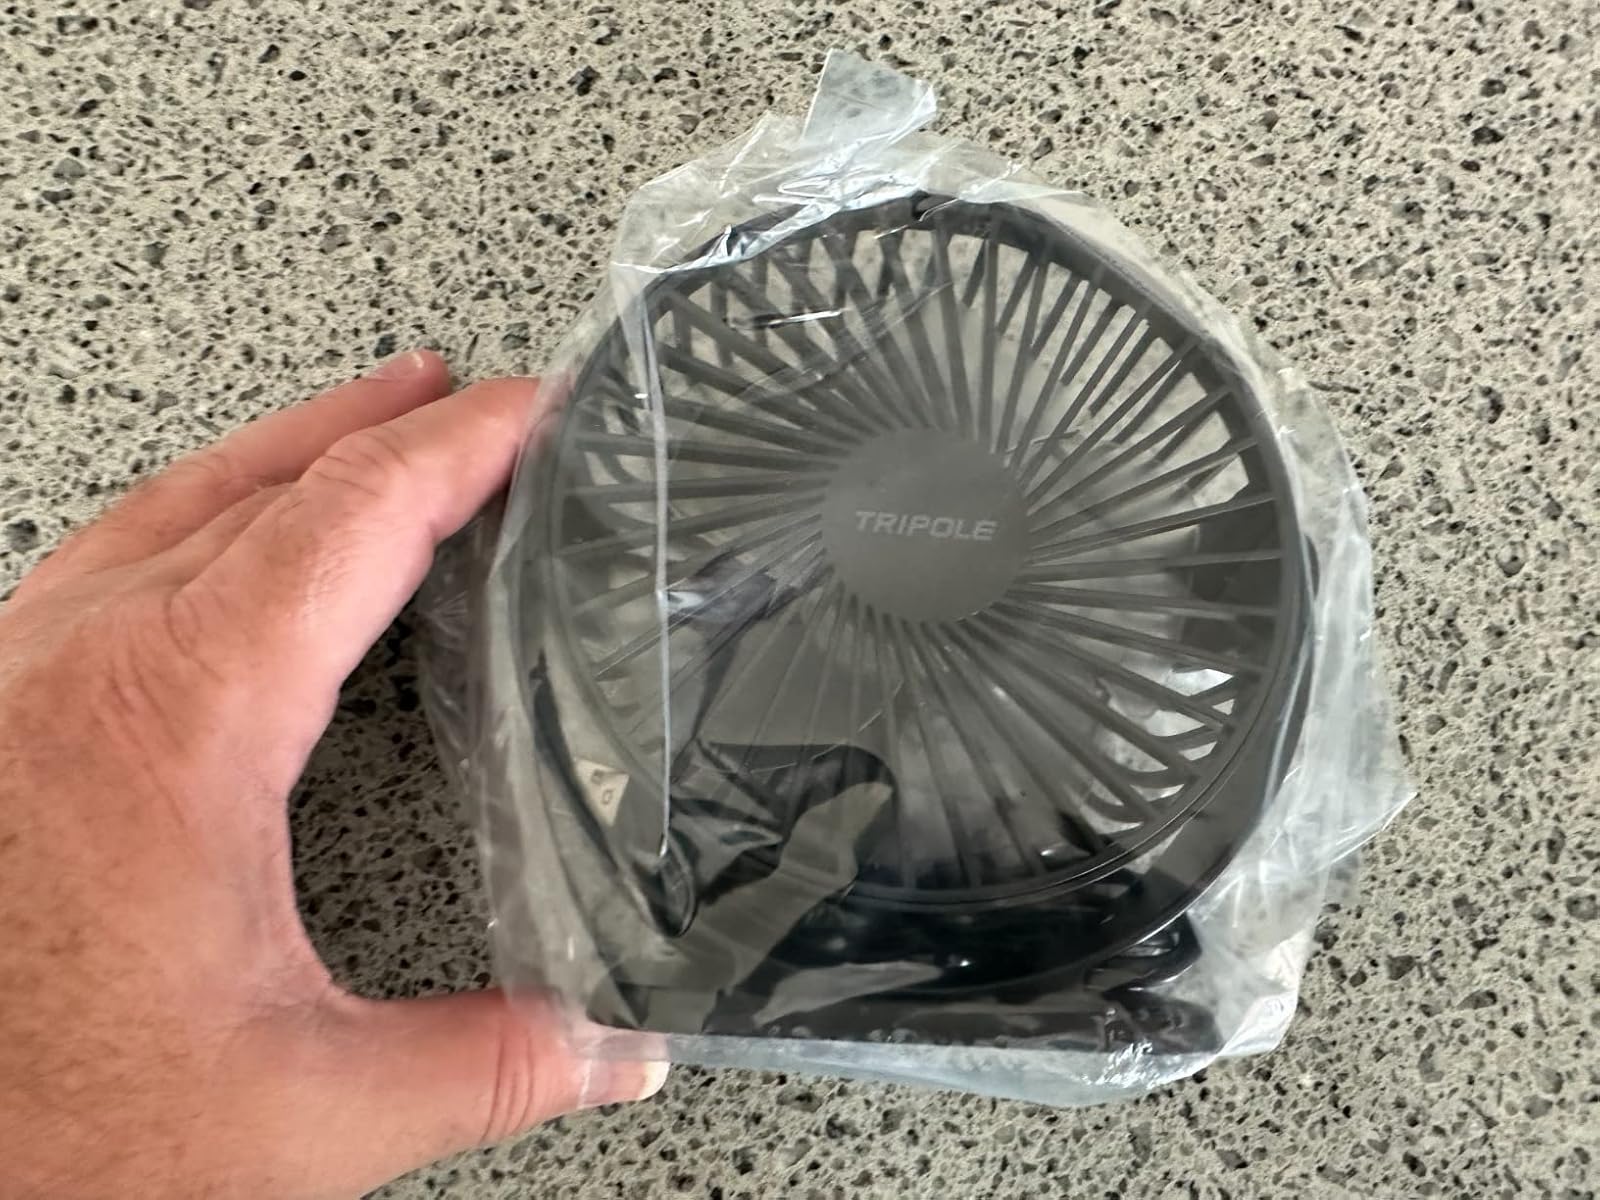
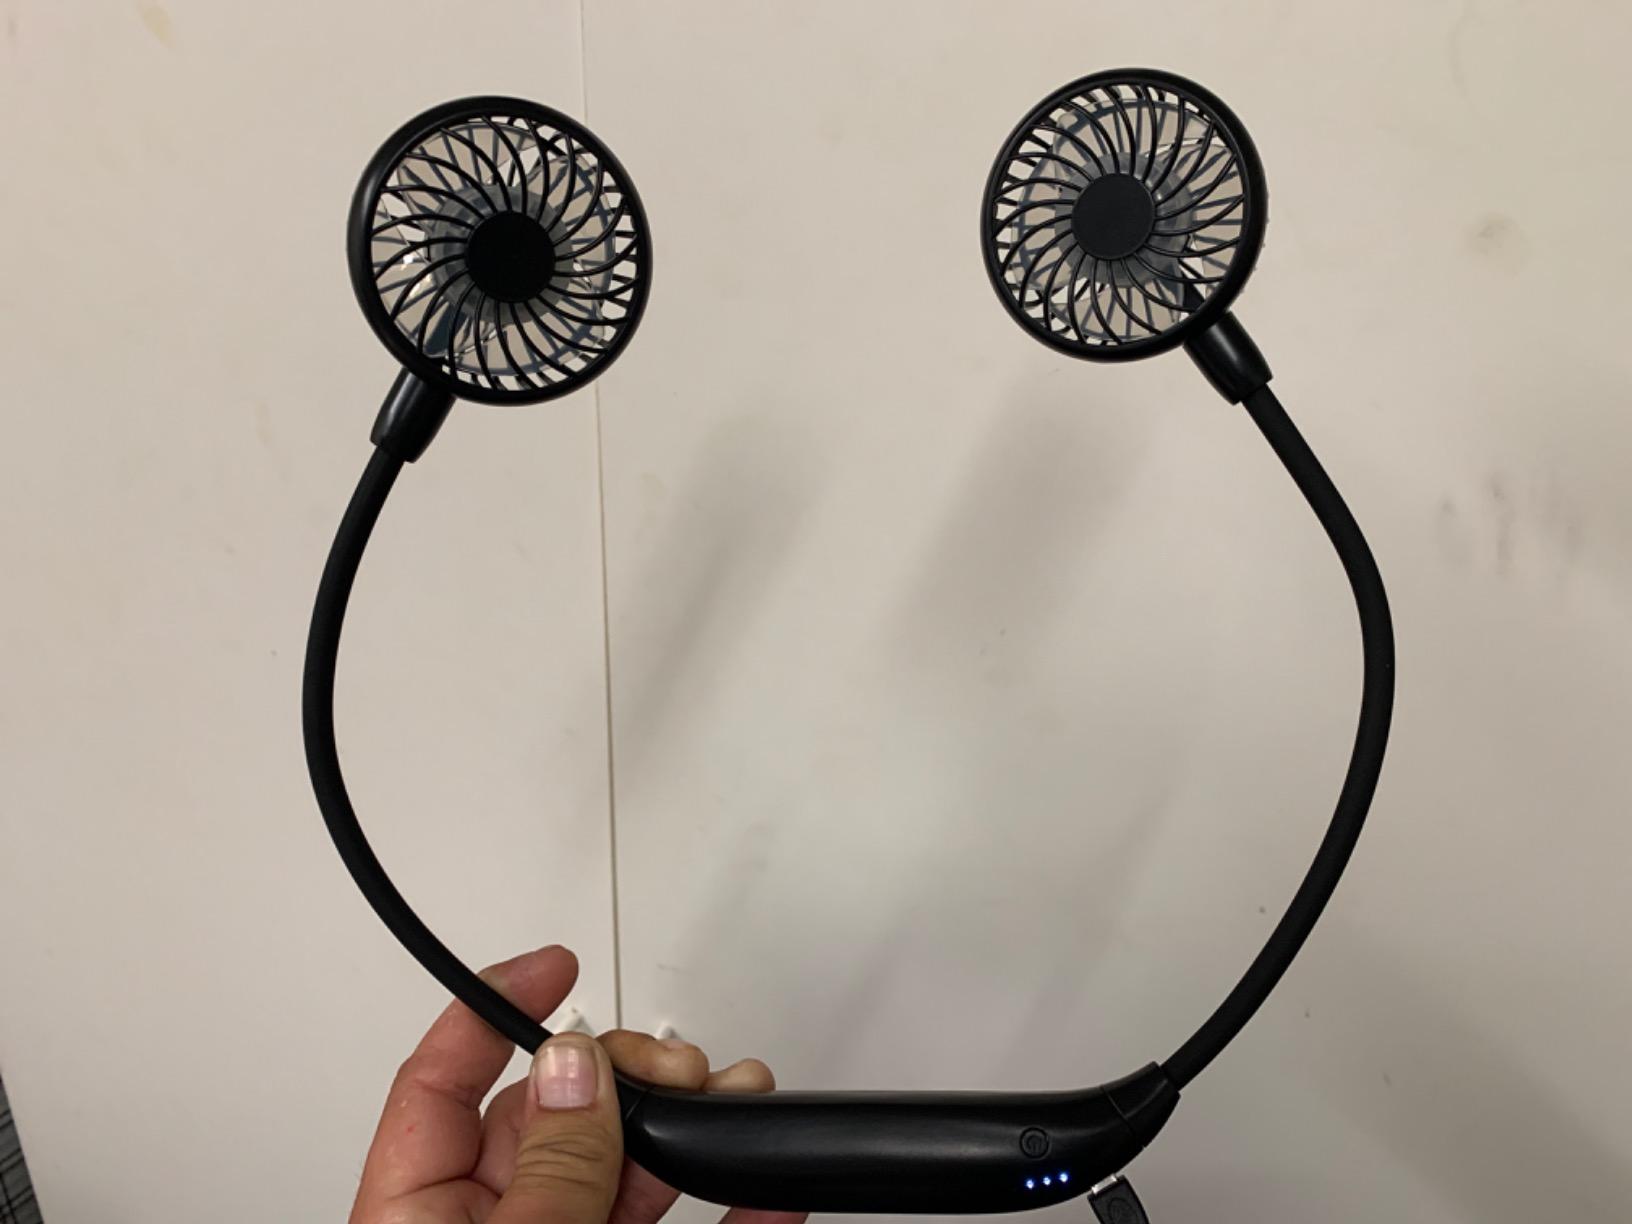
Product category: fan
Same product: no